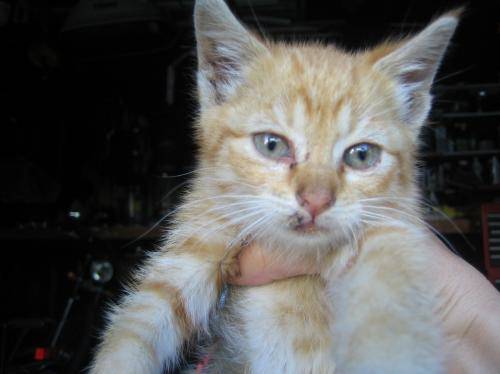
Label: cat